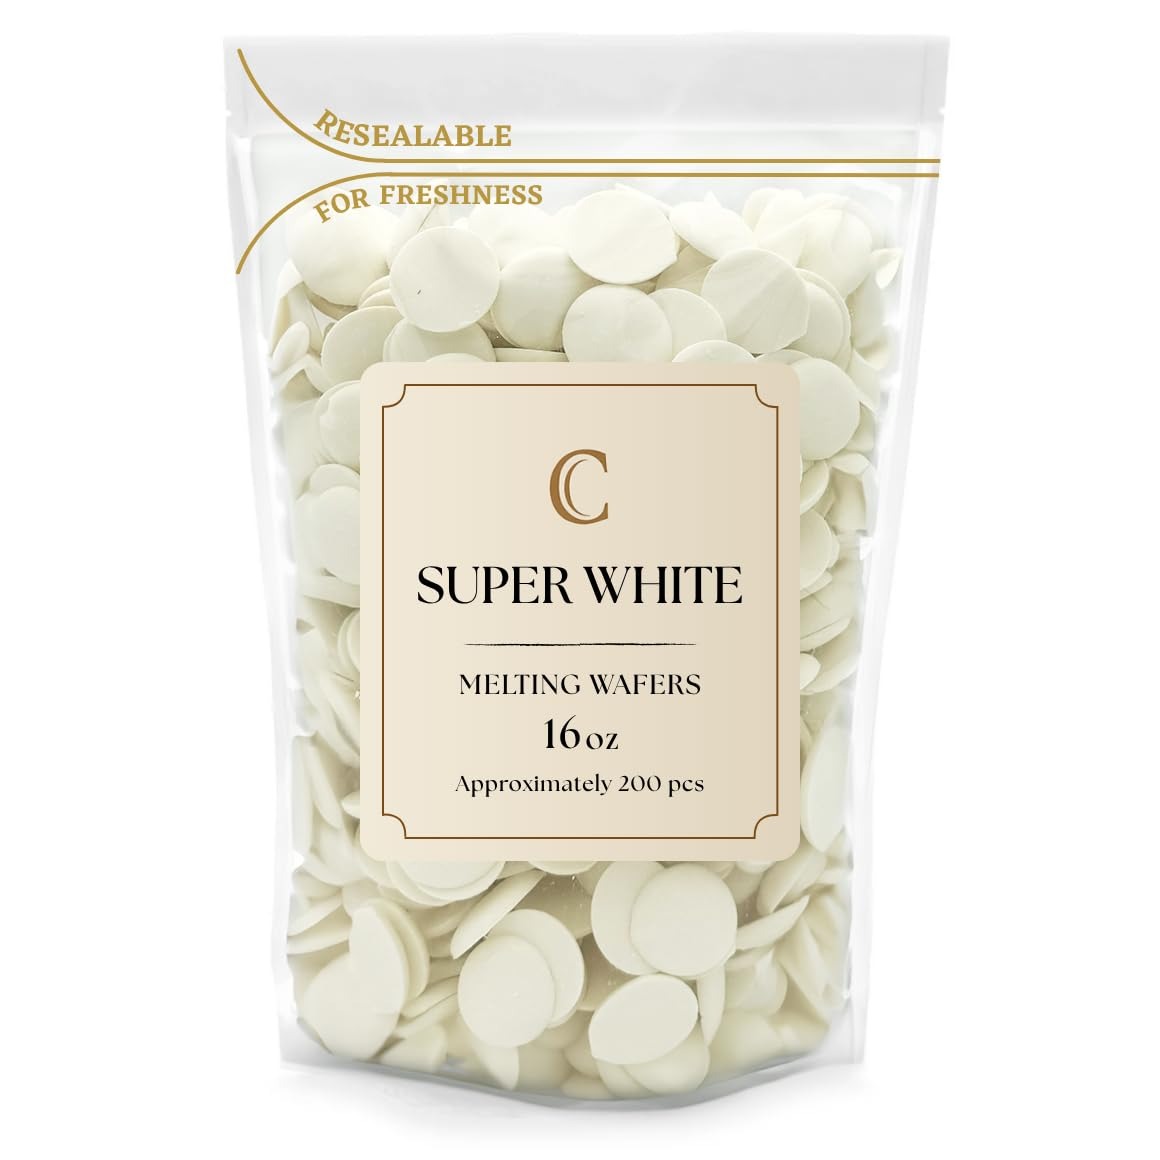
Item Name: KIDU Merckens Chocolate Melting Wafers 16 Ounces Bulk Perfect For Dipping, Deserts, Baking And More - 1 Pound (Super White New)
Bullet Point: KIDU Merckens Chocolate Melting Wafers 16 Ounces Bulk Perfect For Dipping, Deserts, Baking And More - 1 Pound
Product Description: KIDU Merckens Chocolate Melting Wafers 16 Ounces Bulk Perfect For Dipping, Deserts, Baking And More - 1 Pound
Value: 0.0
Unit: Count

Price: 12.99